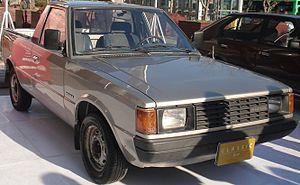
La Hyundai Pony est une automobile compacte produite par le constructeur Hyundai Motor de 1975 à 1990.